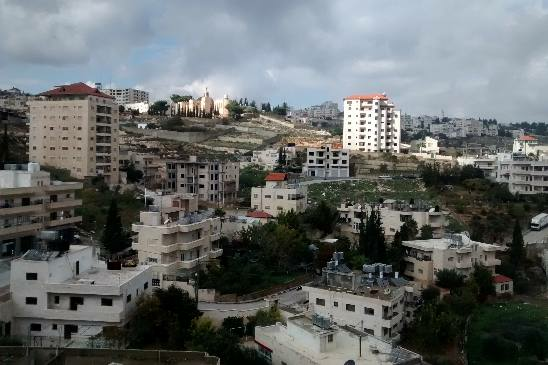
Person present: No